Ivittuut

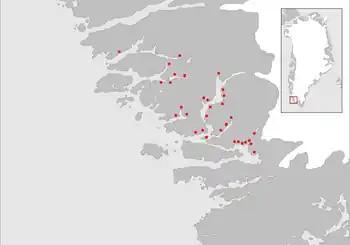
Map of the "Middle Settlement" of the Norse in medieval Greenland. Red dots indicate known Norse farm ruins.

The area was settled by about twenty farms of Norsemen, a district called the "Middle Settlement" by modern archaeologists from its placement between the larger Western and Eastern Settlements. It is the smallest and least well known of the three, and no written records of its residents survive, for which reasons it is believed to have been established last (and abandoned first) of the three. Investigations show a presence after 985 and with occupation continuing up to at least the 14th century.